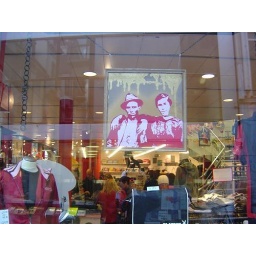
in the box window